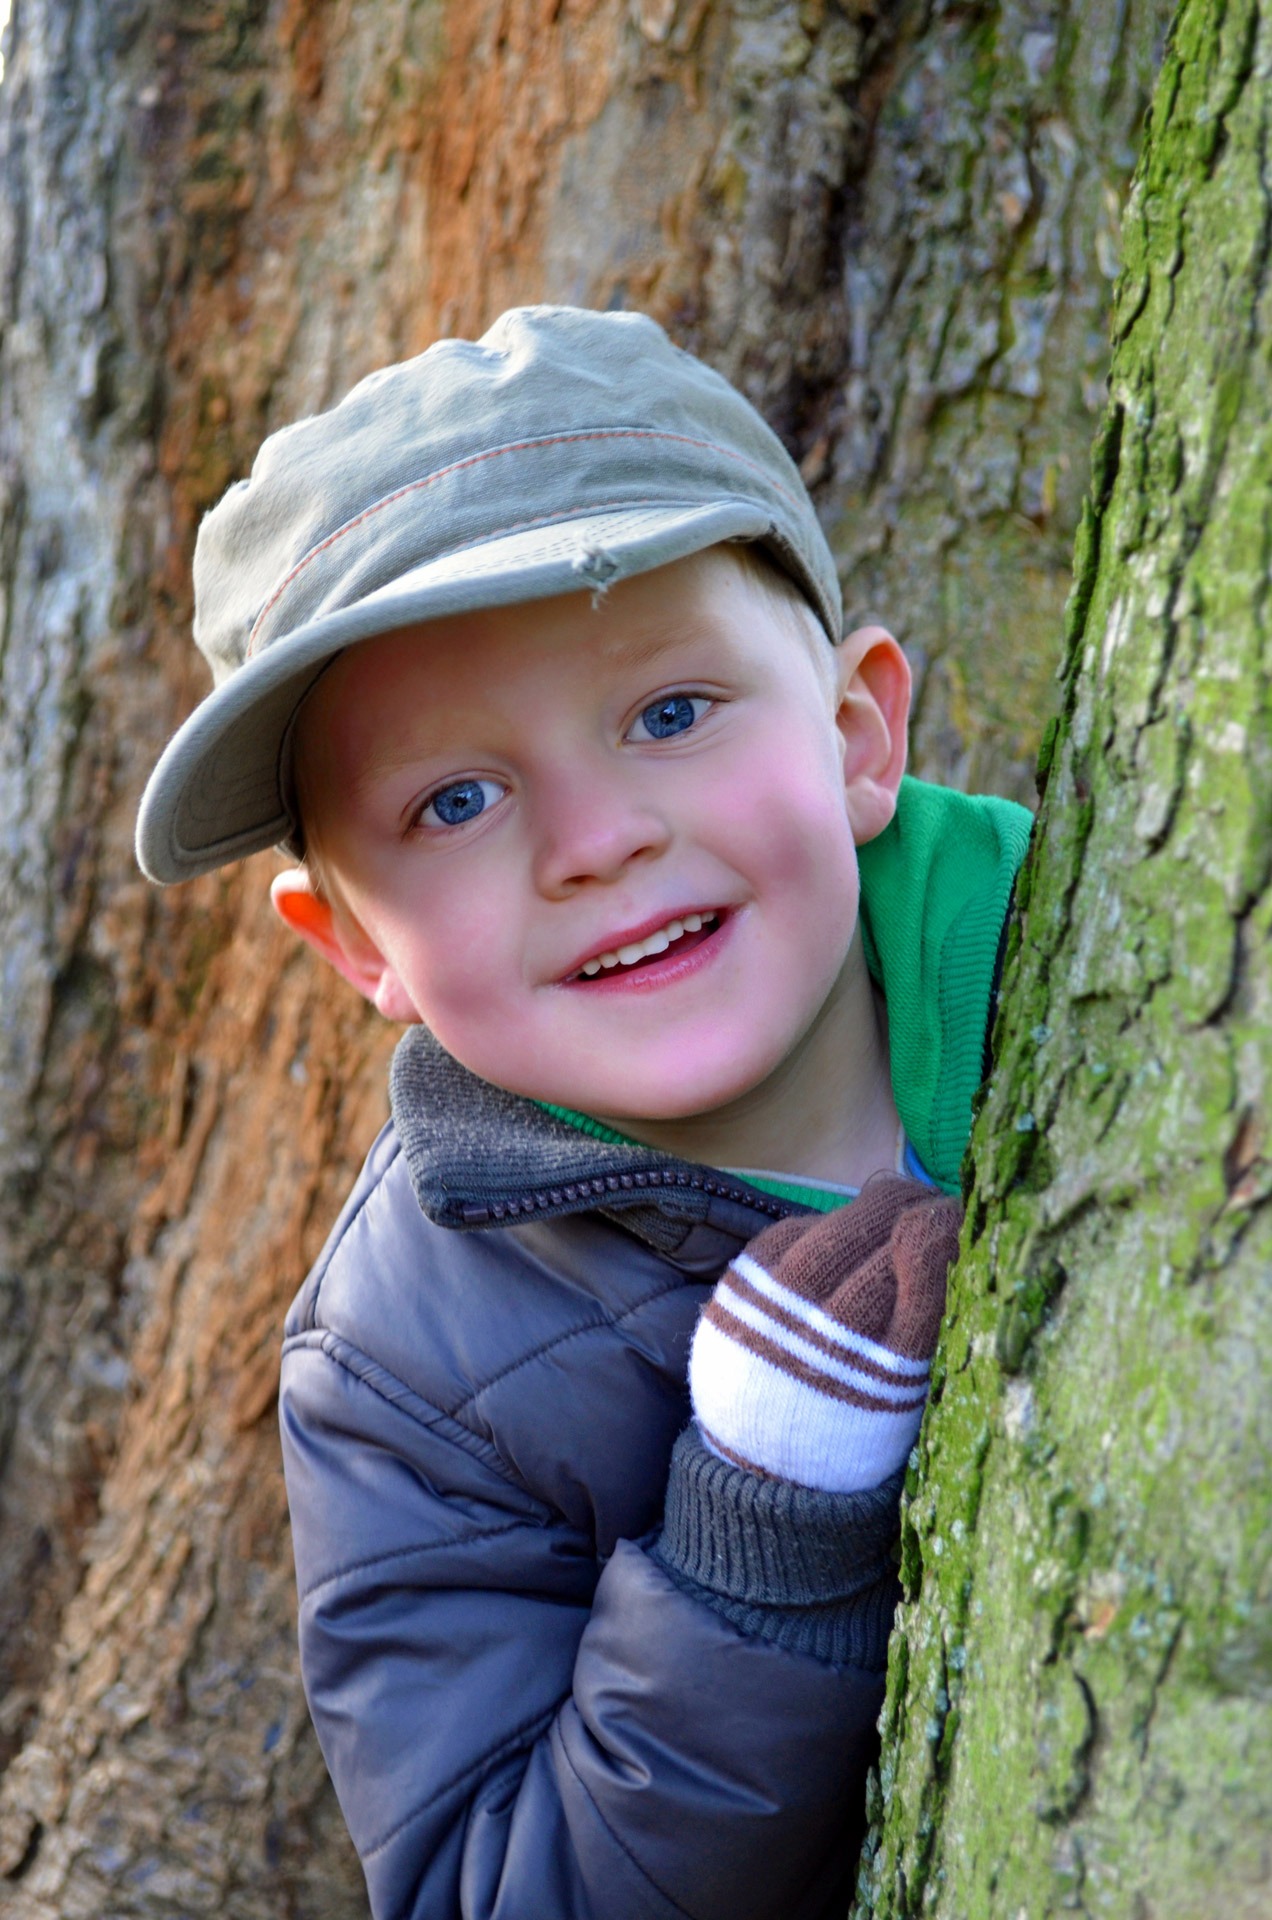
tree, person, winter, people, girl, game, boy, kid, portrait, young, spring, green, autumn, child, fashion, blue, clothing, jacket, smile, hood, face, eyes, background, infant, toddler, seasons, look, joy, photo shoot, portrait photography